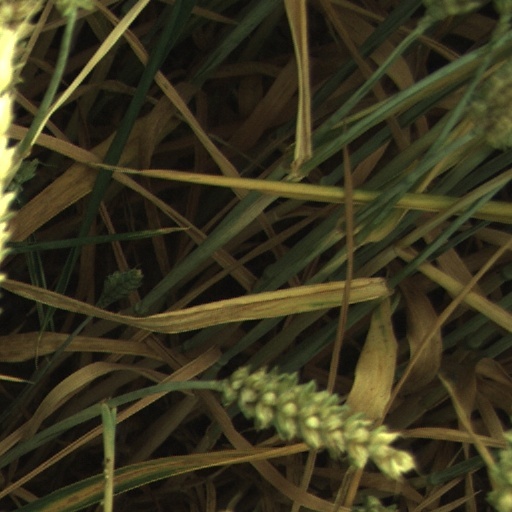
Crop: wheat